International Commission on Radiation Units and Measurements

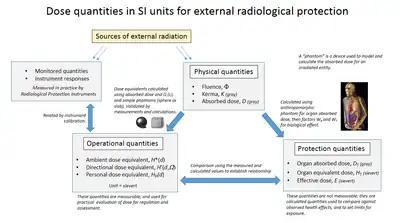
External dose quantities used in radiation protection and dosimetry based on ICRU 57, jointly developed with the ICRP

The commission has been responsible for defining and introducing many of the following units of measure. The number of different units for various quantities is indicative of changes of thinking in world metrology, especially the movement from cgs to SI units.